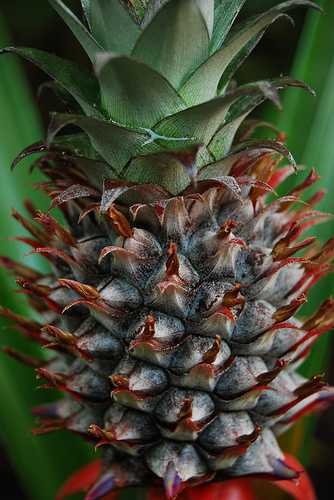
Label: Pineapple